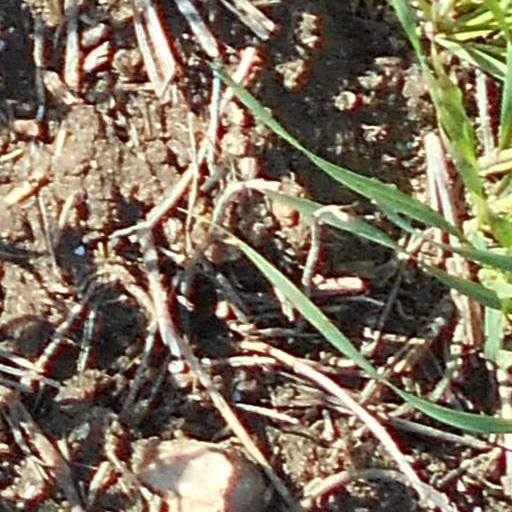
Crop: wheat